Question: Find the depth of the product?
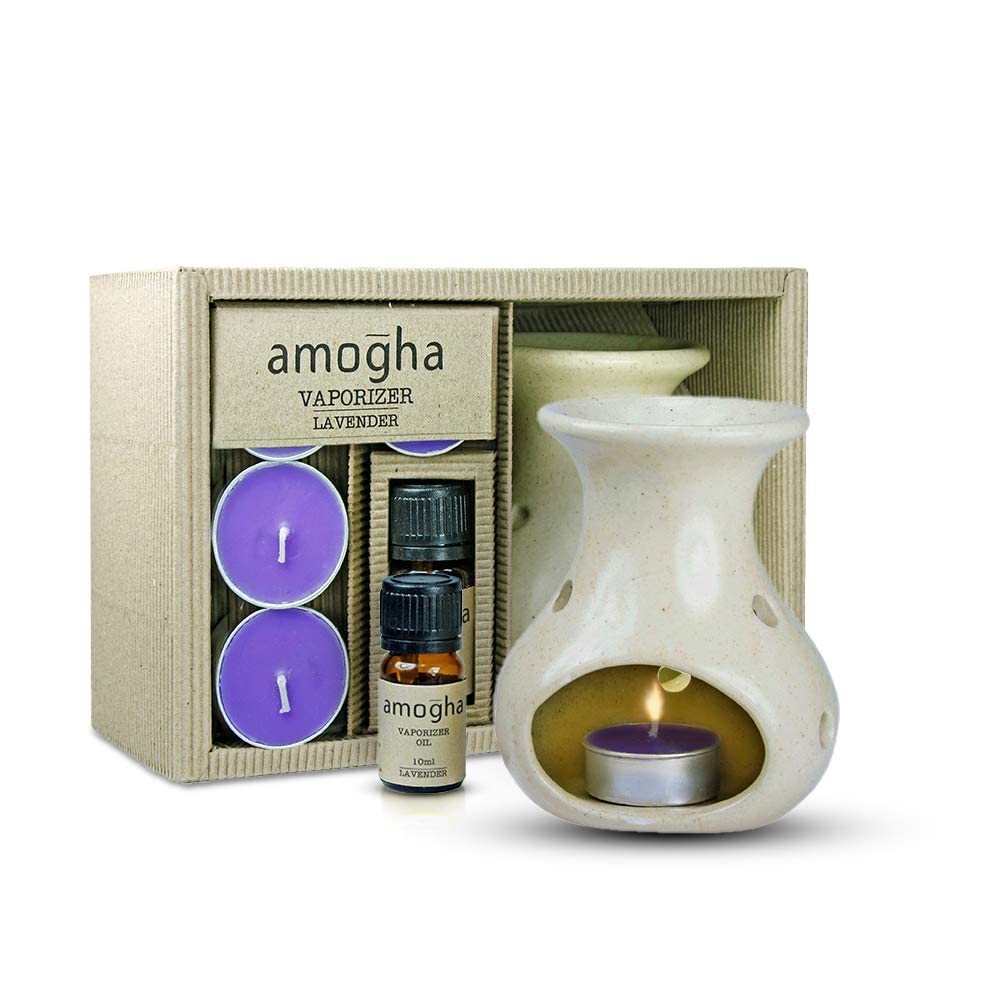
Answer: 10.0 centimetre